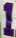
Number: 1